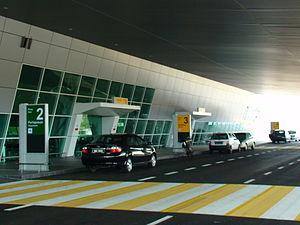
L'aéroport international de Malacca est un aéroport situé à Batu Berendam, dans l'état de Malacca en Malaisie.